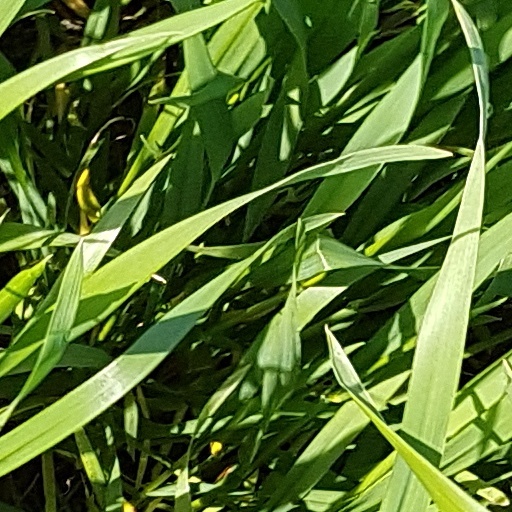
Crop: wheat